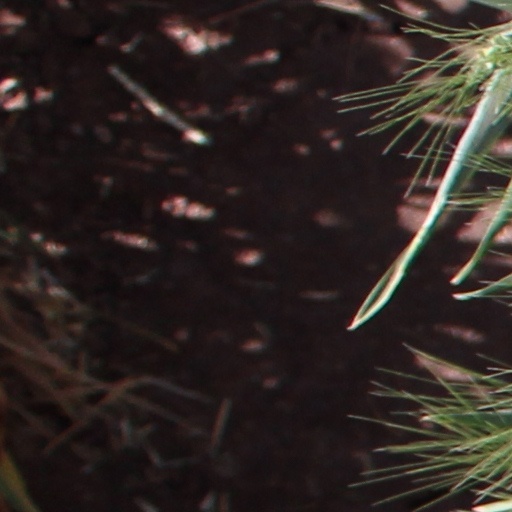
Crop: wheat